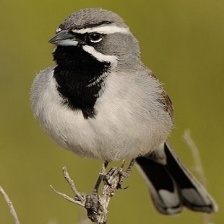
Species: BLACK-THROATED SPARROW
Scientific name: AMPHISPIZA BILINEATA